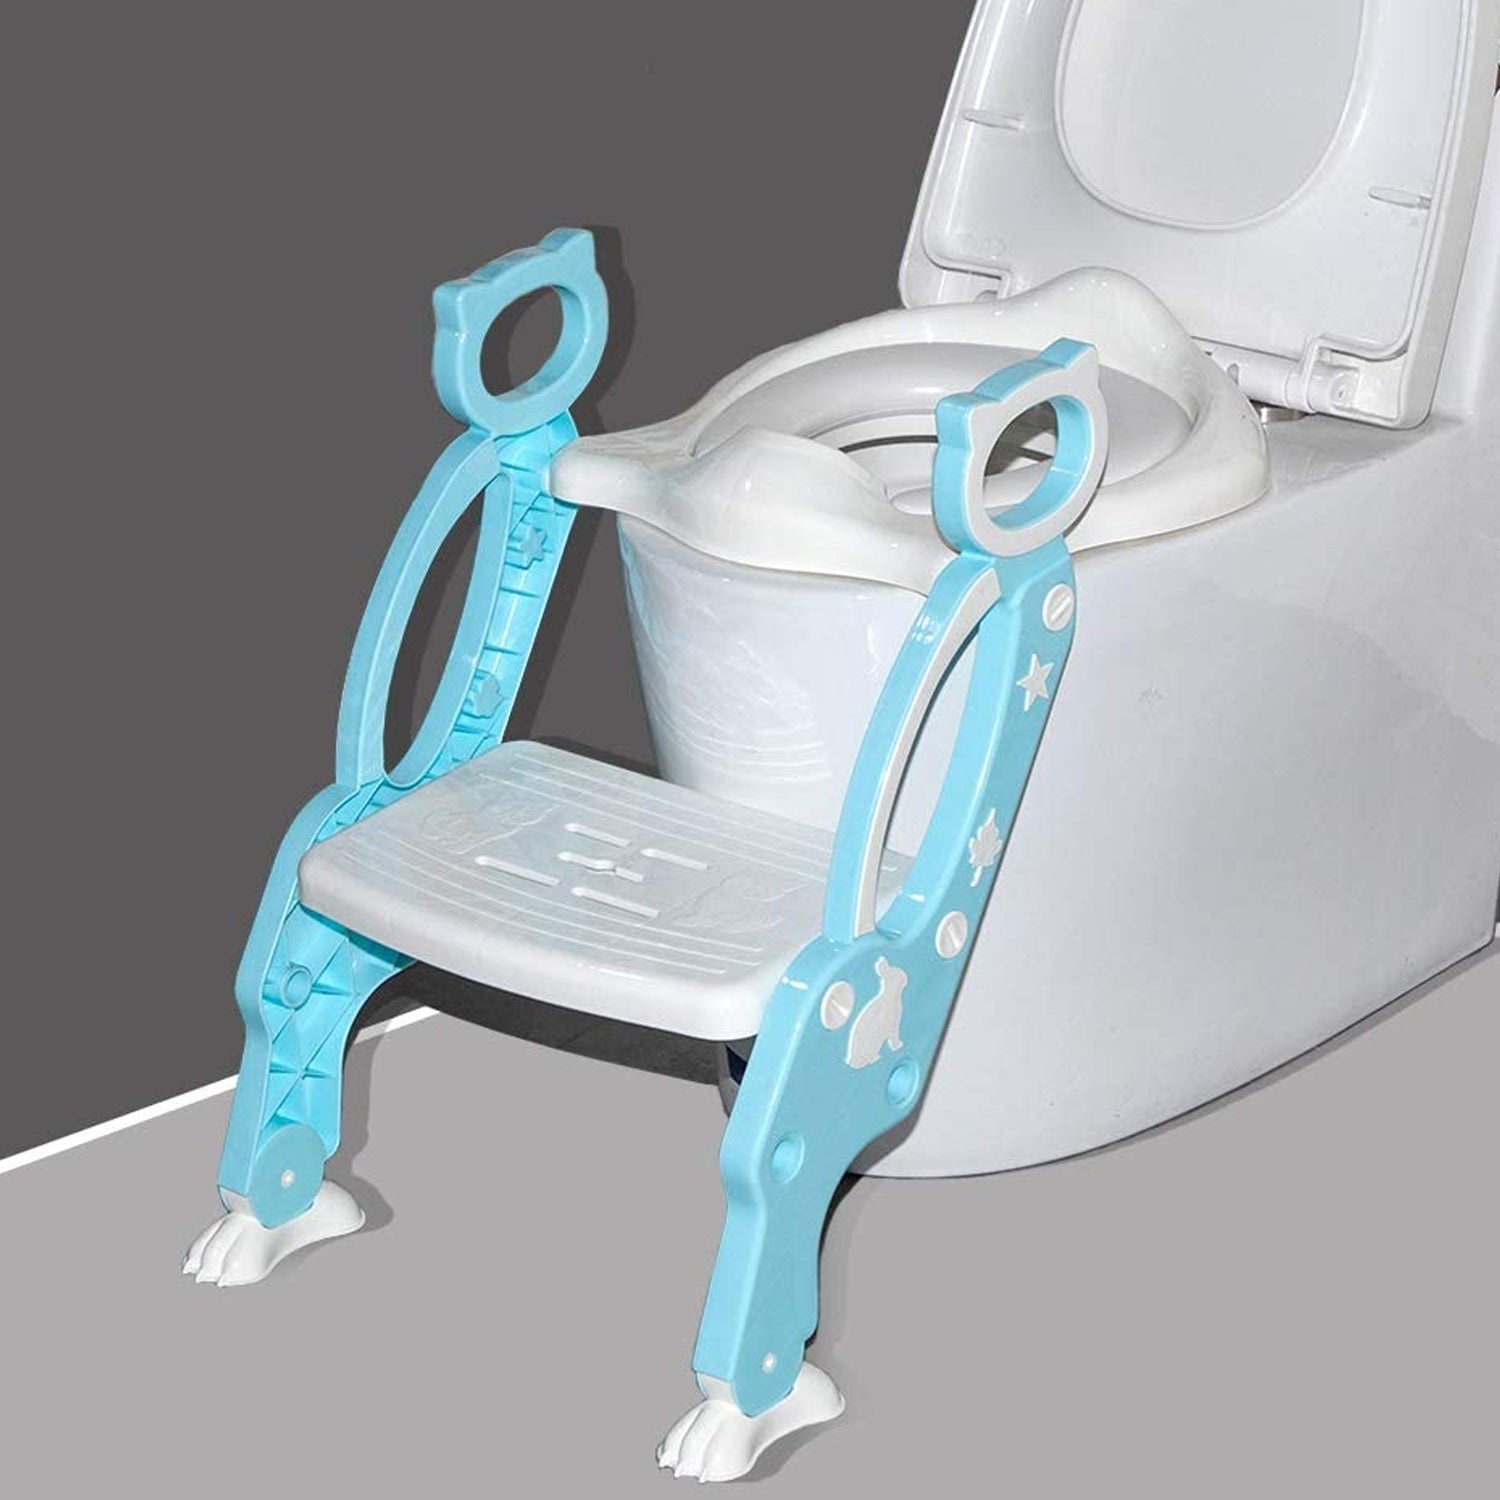
2 In 1 Potty Training Toilet Seat with Step Stool Ladder For Toddlers
8492 2 In 1 Potty Training Toilet Seat with Step Stool Ladder for Boy and Girl Baby Toddler Kid Children’s Toilet Training Seat Chair with Soft Padded Seat and Sturdy Non-Slip Wide Step, Make Potty Easier For Your Kids (Multi-Color) Description:- The potty training seat with step stool ladder aims to encourage kids(boys or girls) to go to the toilet independently, NOT delay on diapers or their parents. The ergonomic design with unique double handrail & non-slip foot pads offers great comfort and safe for children. The splash proof, waterproof, mould proof, anti-cracking and non-defrmation design make it durable to use and easy to clean. The anti-slip wide step and double handrails design make it safe and convenient for babies to go up and down the ladder. Suitable for V-shaped, U-shaped, O-shaped toilets, NOT for Square Shaped Universally applicable for 99% standard-sized toilets ranging in height from 14 to 16.1" The footrest can be adjusted with two choices according to your babies height Can be folded compactly behind the door when not use, save your bathroom more space. Quick Installation Instruction 1. Start assembly og the Seat and Handle 2. Take out the crew hole 3. I see the tool to tighten the screw 4. Put the foot step bolt into the Hole 5. Tighten the screw on the foot step 6. Finish Assembly Specifications Material: PP plastic Weight Capacity: 60kg Suitable Age: 1-8 years old Dimension:- Volu. Weight (Gm) :- 13930 Product Weight (Gm) :- 1364 Ship Weight (Gm) :- 13930 Length (Cm) :- 58 Breadth (Cm) :- 40 Height (Cm) :- 30
Brand: replaybuds
Category: Baby & Toddler > Potty Training > Toilet Seats & Step Stools